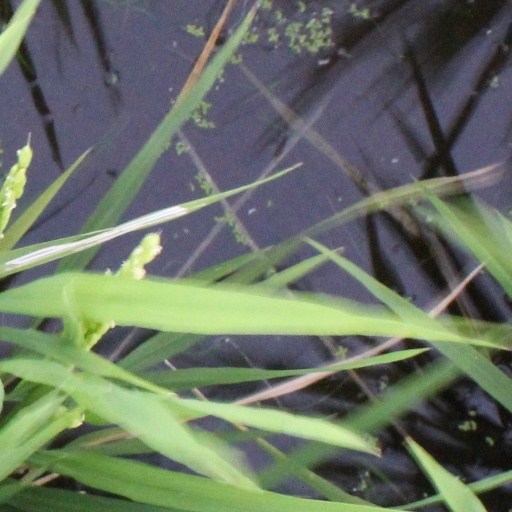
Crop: rice